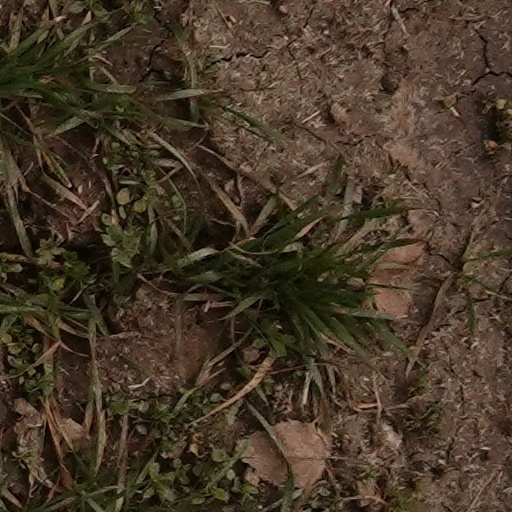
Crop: wheat